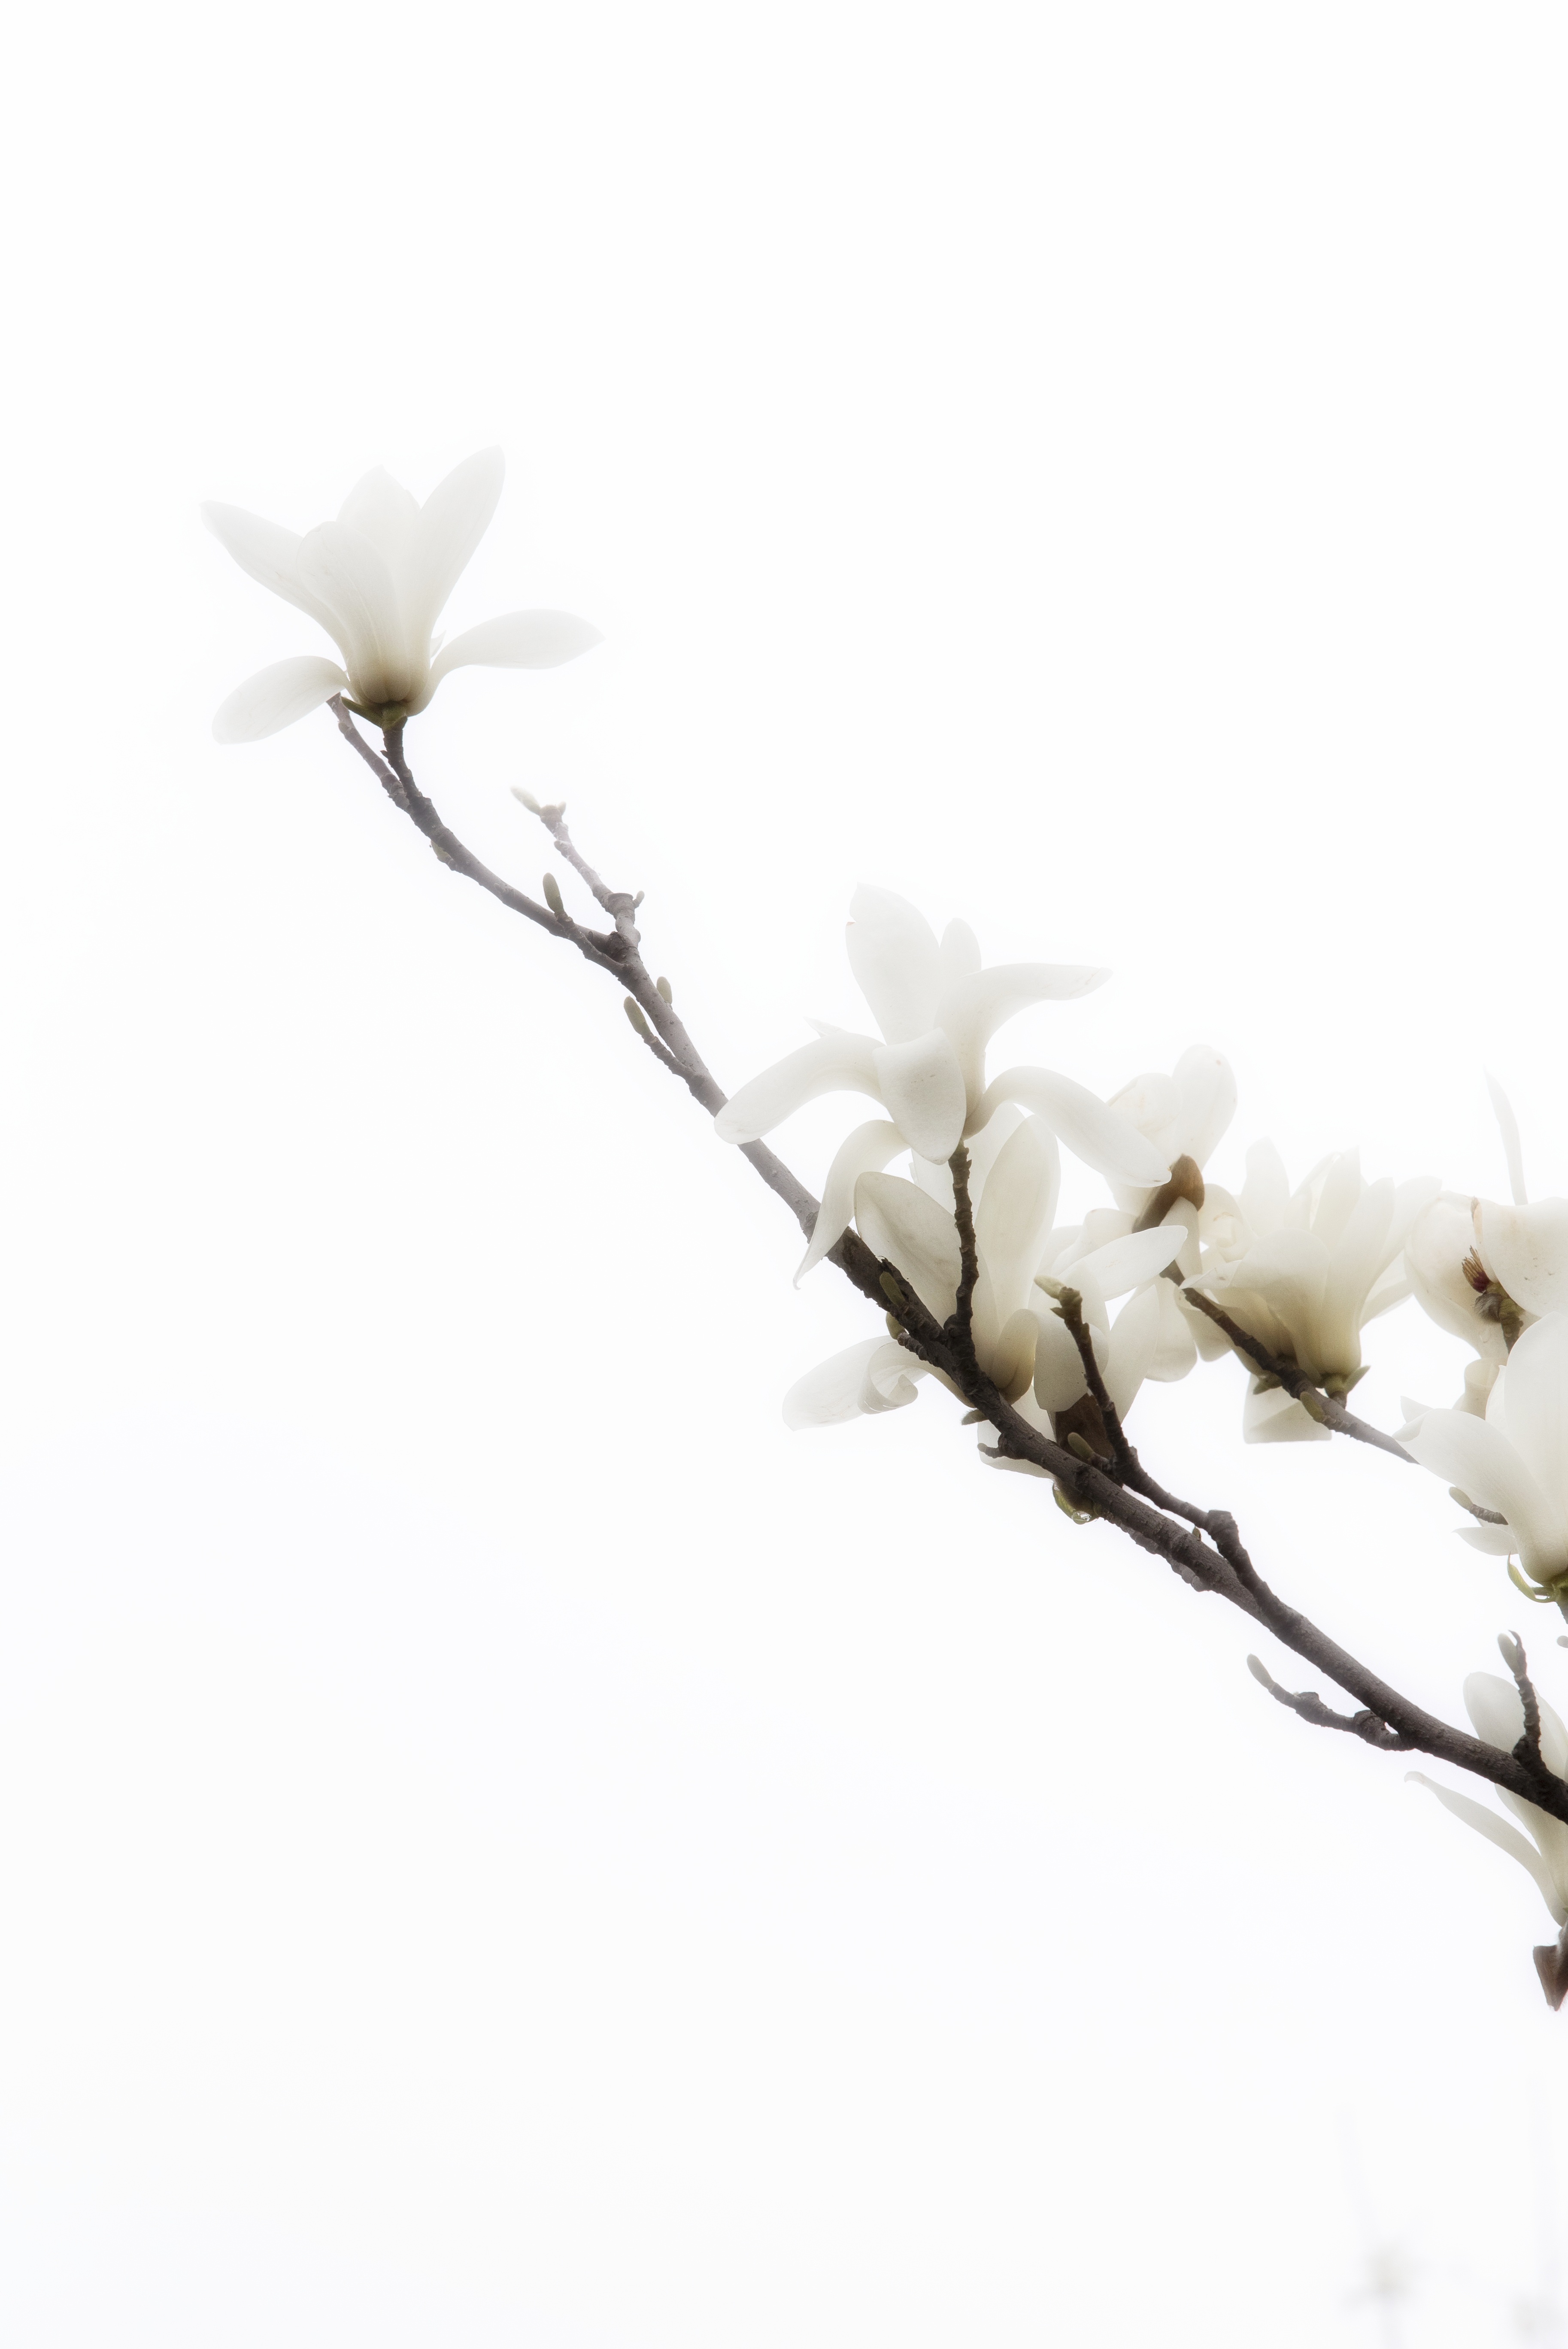
branch, blossom, plant, white, leaf, flower, petal, spring, lighting, twig, magnolia, flowering plant, land plant